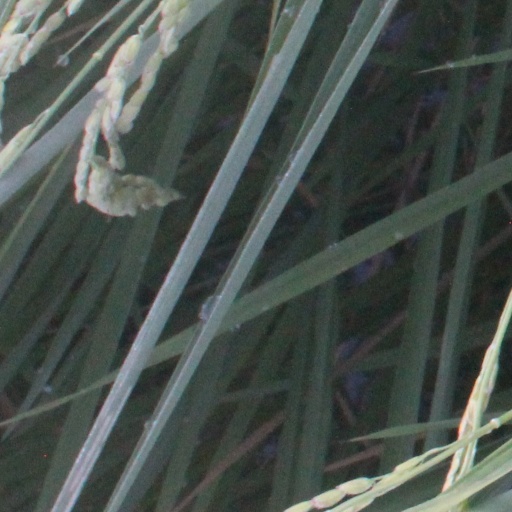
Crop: rice